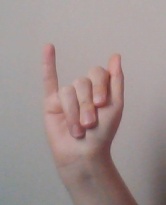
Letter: meem